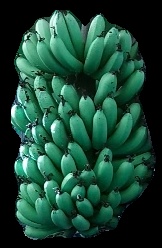
Variety: pachbale
Grade: grade1